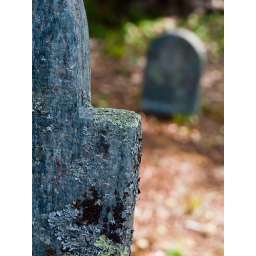
Shade enhanced the blue of the stone which was really pronounced. Holmes Yard Cemetery in Campton, NH